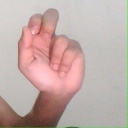
अक्षर: ढ